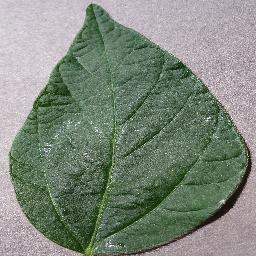
Label: Soybean___healthy